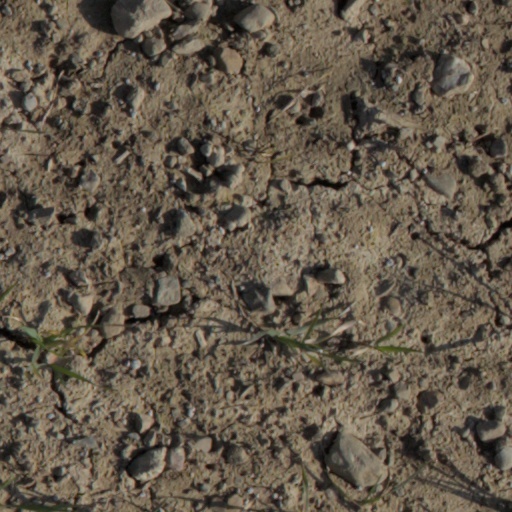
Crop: wheat